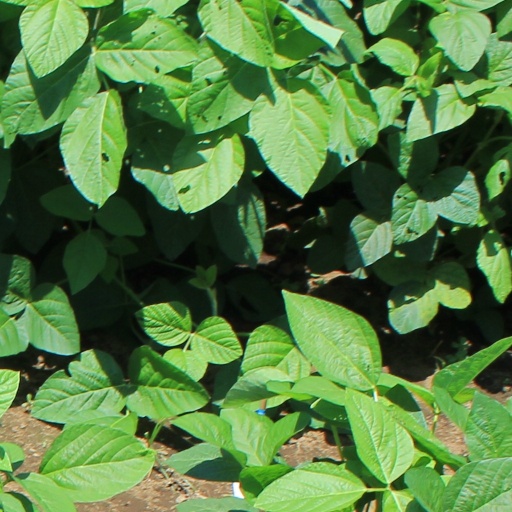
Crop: soybean